TV 2 (Danish TV channel)

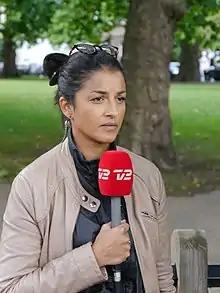
TV 2 journalist (Divya Das) reporting from the Parsons Green bombing in September 2017

On weekdays, TV 2 starts with "Go'morgen Danmark" (Literally: "Good Morning Denmark"), Denmark's only breakfast talk show on national TV.